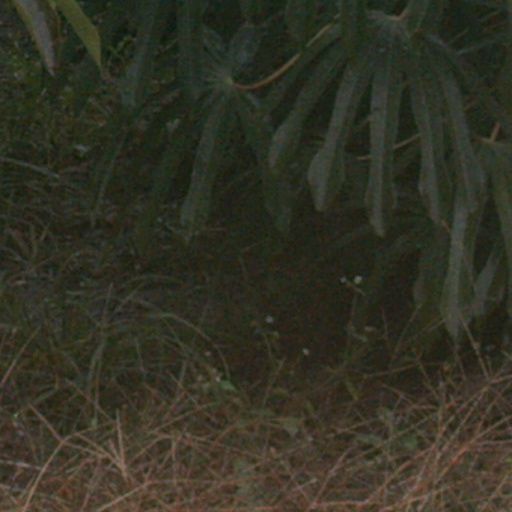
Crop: cassava